Greater Region of SaarLorLux

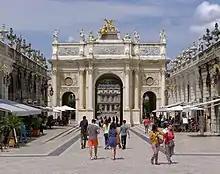
Nancy – Place Stanislas – Arc de triomphe

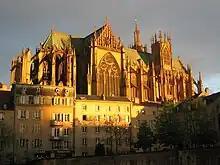
Saint-Stephen cathedral in Metz, capital of Lorraine region.

Until 2016, Lorraine was one of the 26 regions of France. Its two main cities are Metz (administrative capital) and Nancy. The region's name is derived from the medieval Lotharingia.